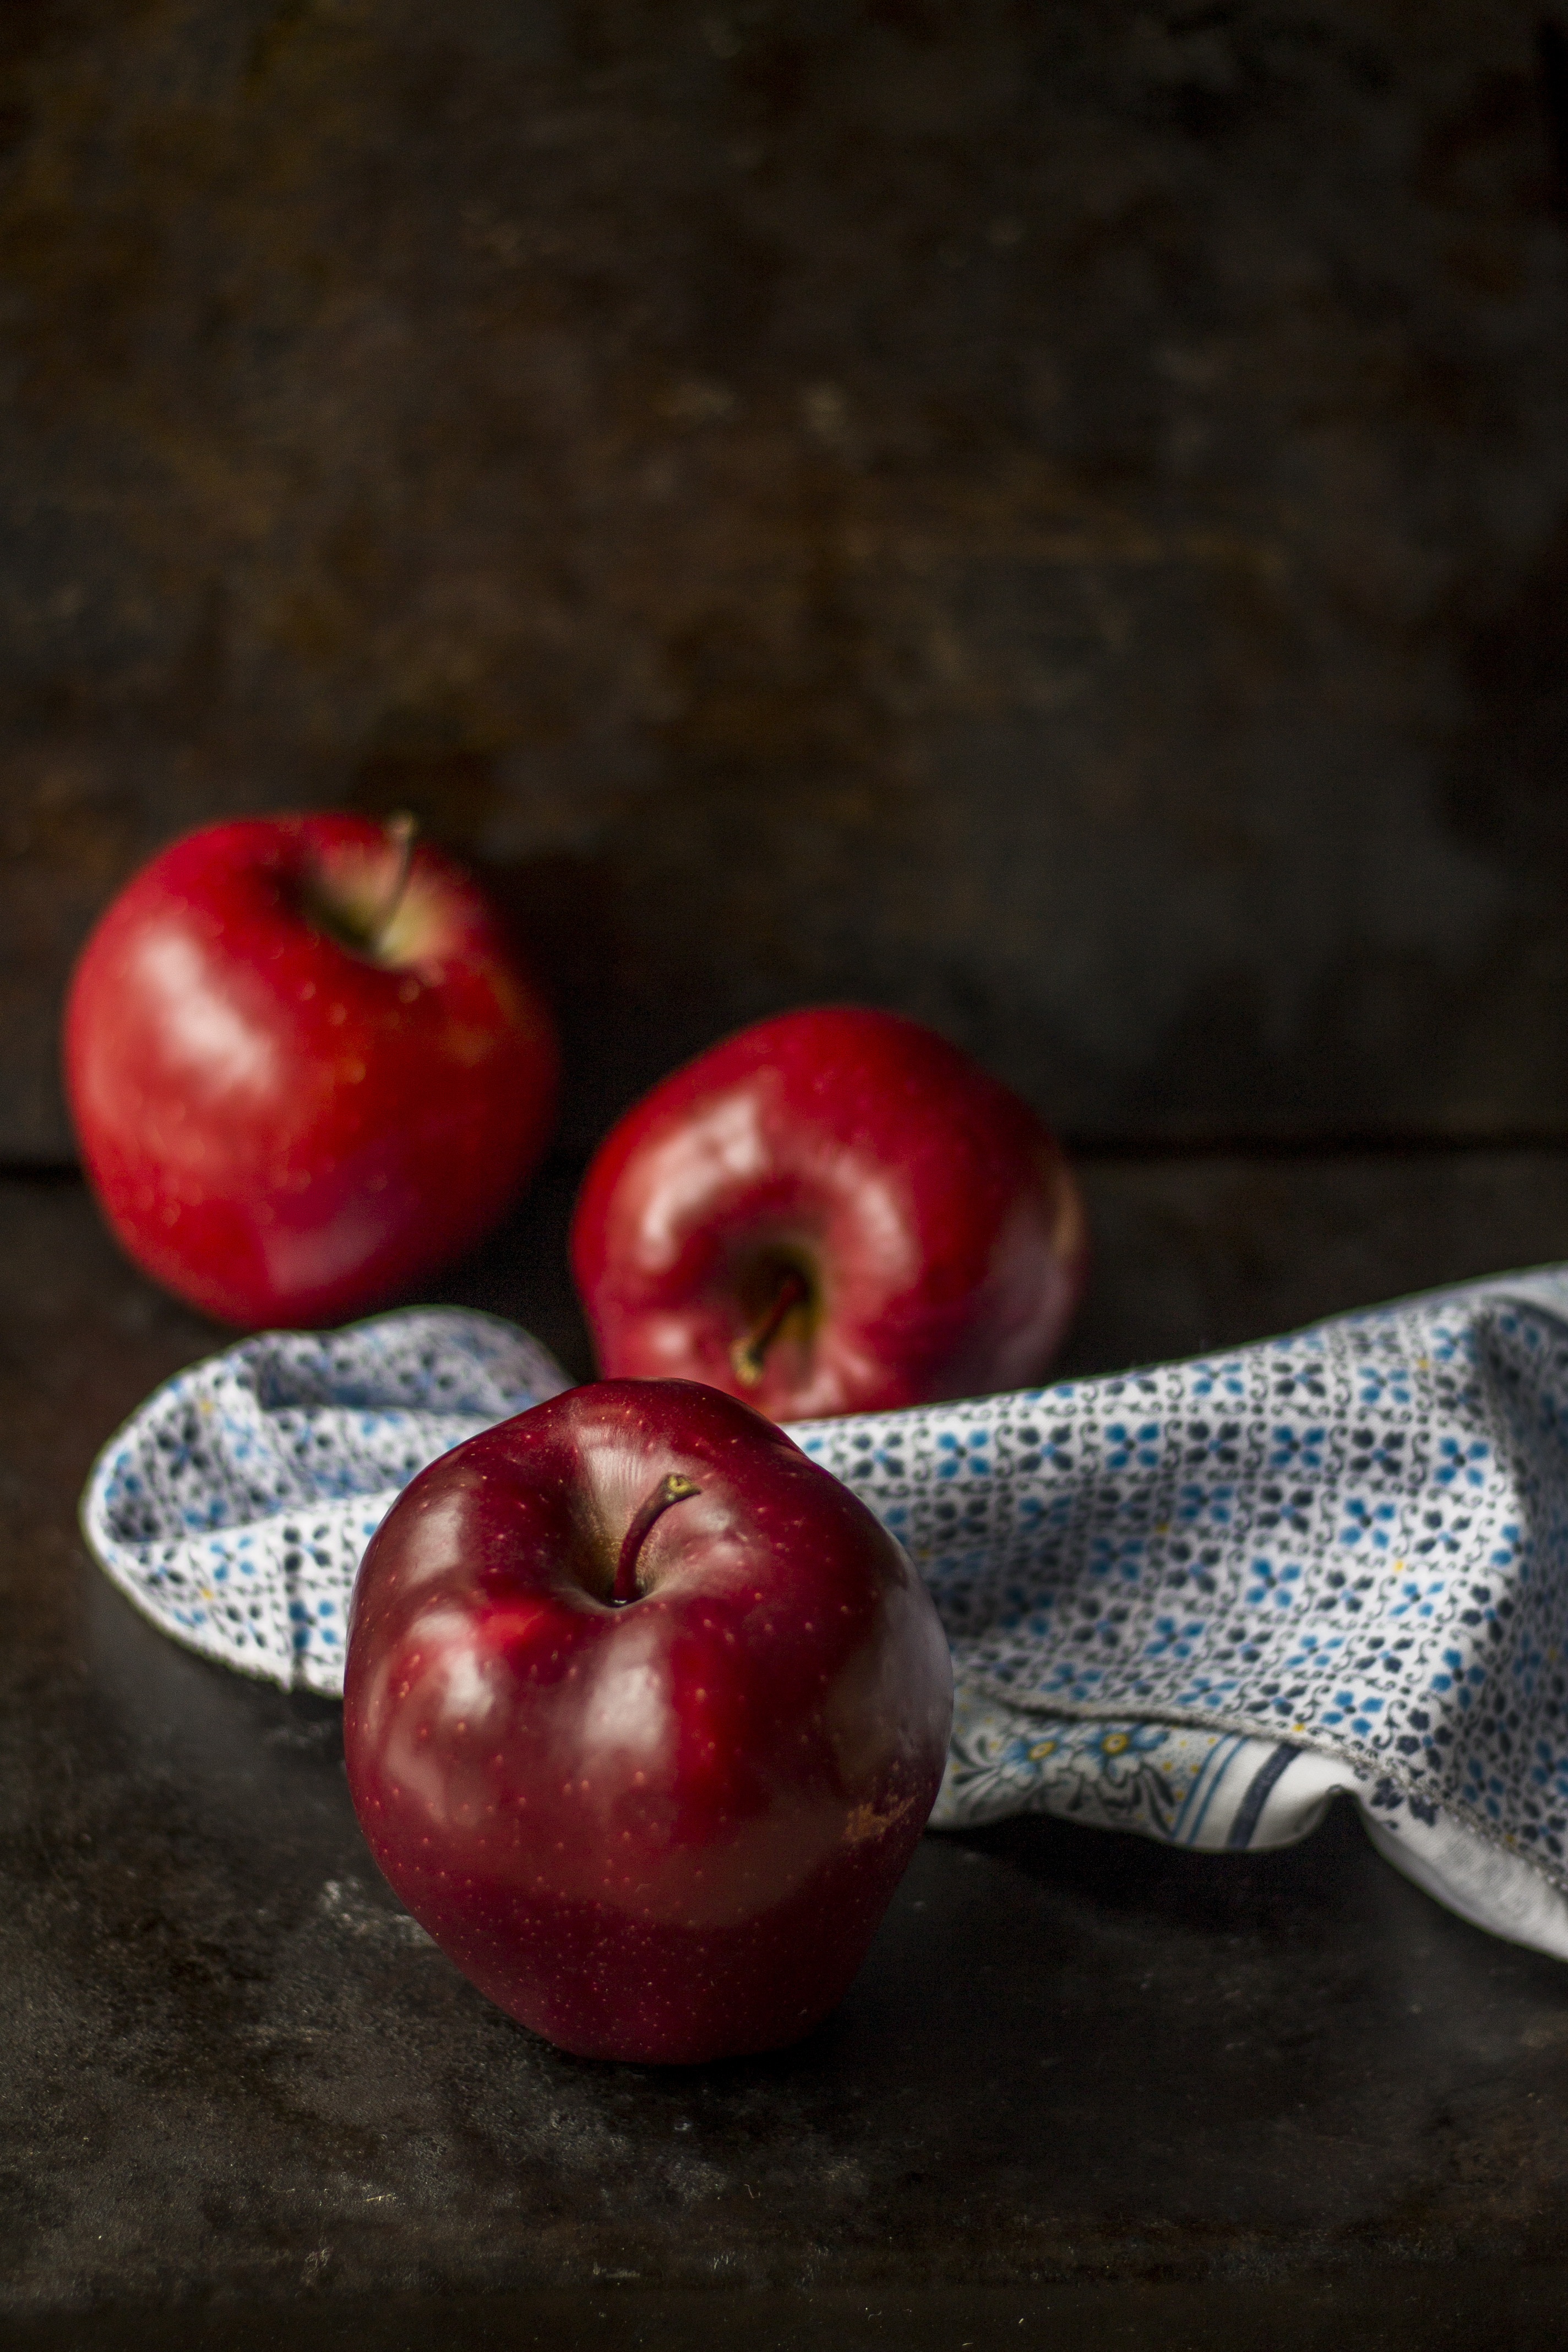
apple, blur, plant, fruit, sweet, food, red, produce, fresh, juicy, cloth, healthy, delicious, still life, health, painting, freshness, close up, focus, nutrition, fruits, apples, confection, flowering plant, rose family, still life photography, land plant